Gloppen

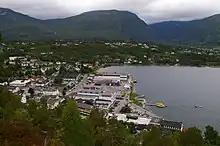
Sandane

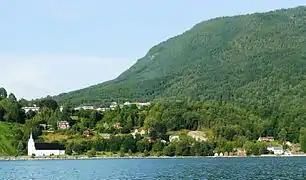
Vereide Church

Gloppen was established as a municipality on 1 January 1838 (see formannskapsdistrikt law). The original municipality was identical to the Gloppen parish "(prestegjeld)" including the sub-parishes of Gimmestad, Breim, and Vereide. On 1 January 1886, the sub-parish of Breim (population: 1,823) was separated from Gloppen to form its own municipality. This left Gloppen with 2,970 residents.